Kathryn Sansone

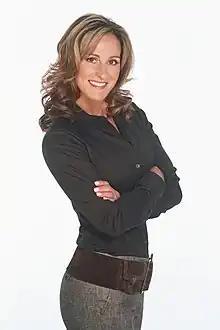
Kathryn Sansone, 2006

Kathryn Demmas Sansone (born 1962) is an American homemaker and personal trainer, best known for being celebrated by Oprah as an "unforgettable mom". Sansone went from being a member of Oprah's audience to being a featured guest on Oprah's television show, and was interviewed by Oprah for Mother's Day 2003 in "O, the Oprah Magazine". As a result, Sansone wrote a book, "Woman First, Family Always", which became a top-1000 seller on amazon.com. As of early 2006, Sansone has 10 children, ranging in age from 8 months to 18 years old.